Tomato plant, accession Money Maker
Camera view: horizontal (90 deg, fisheye); turntable rotation: 330 degrees
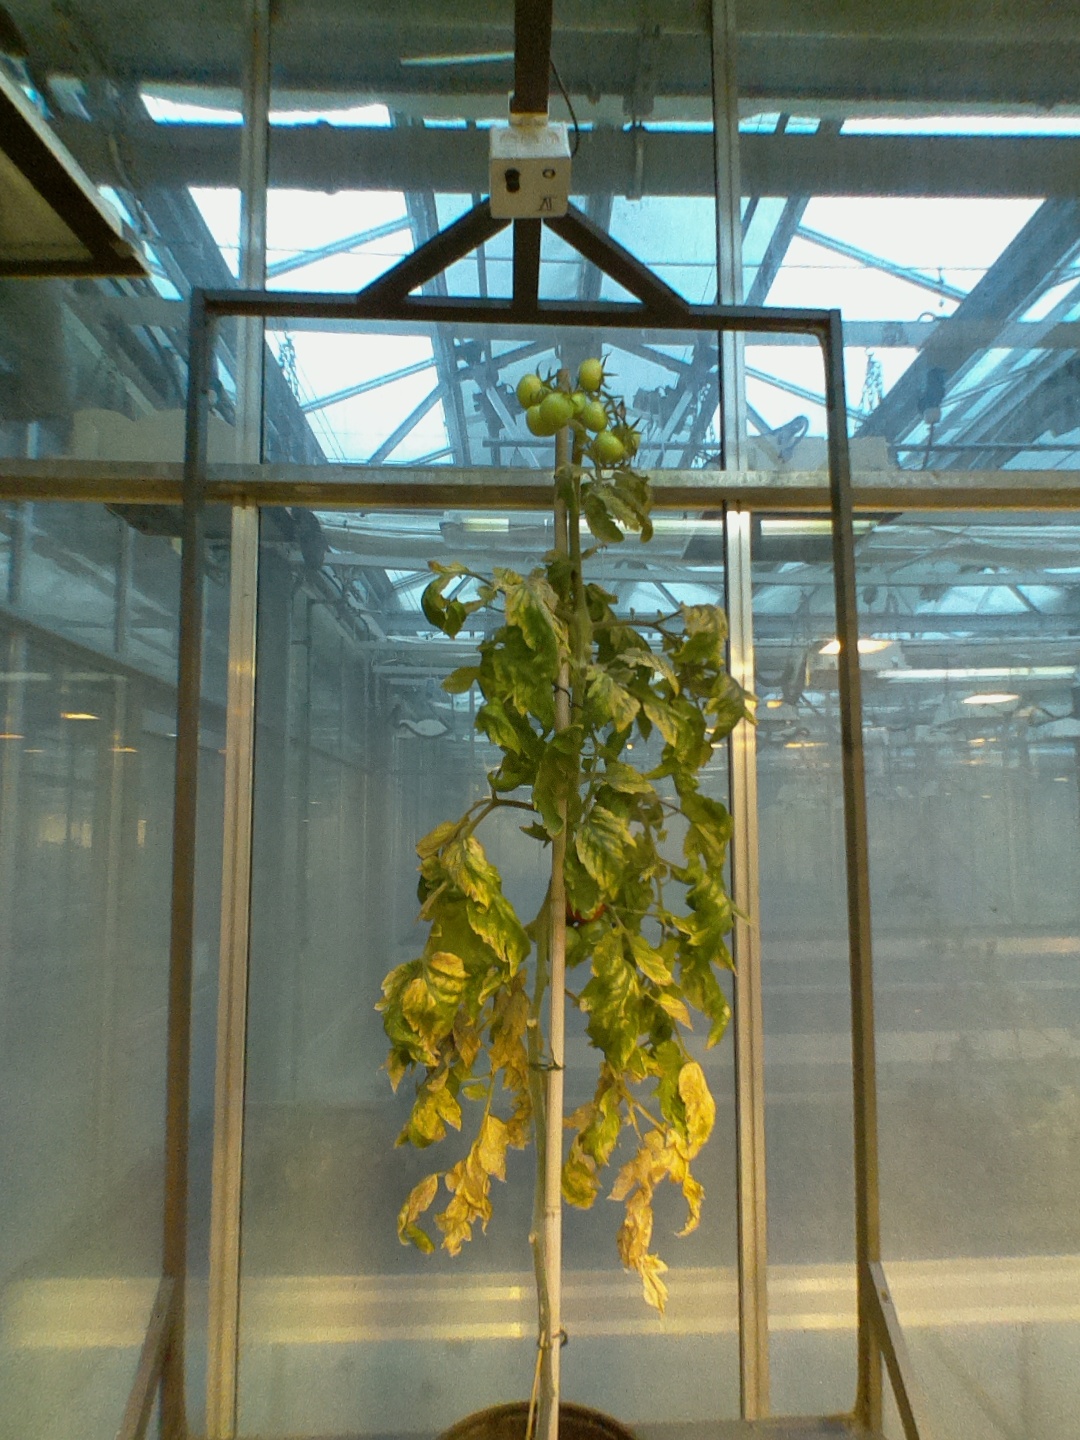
BBCH growth stage 82: 20%-30% of fruits show typical fully ripe color